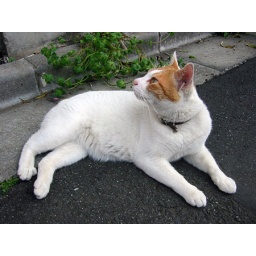
She is a keeping cat in a house next door